Snowcat

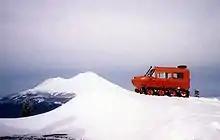
1959 Kristi KT-3

Most snowcats, such as the ones produced by Bombardier or Aktiv in the past, have two tracks, fitted with a Christie suspension or a Horstmann suspension. Others, like the Tucker Sno-Cat and Hägglunds "Bandvagn 206" vehicles, have a complex arrangement of four or more tracks.